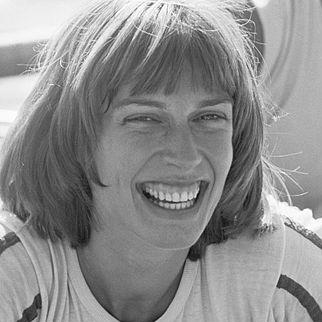
Age: 28